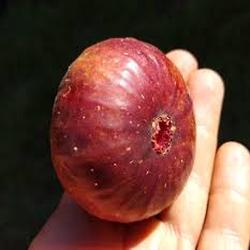
Label: Fig